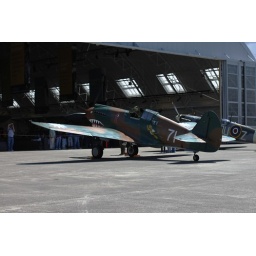
Flying Heritage Collection Fly Day May 22 2010 - Paul Allen's vintage airplane museum, many in flying order